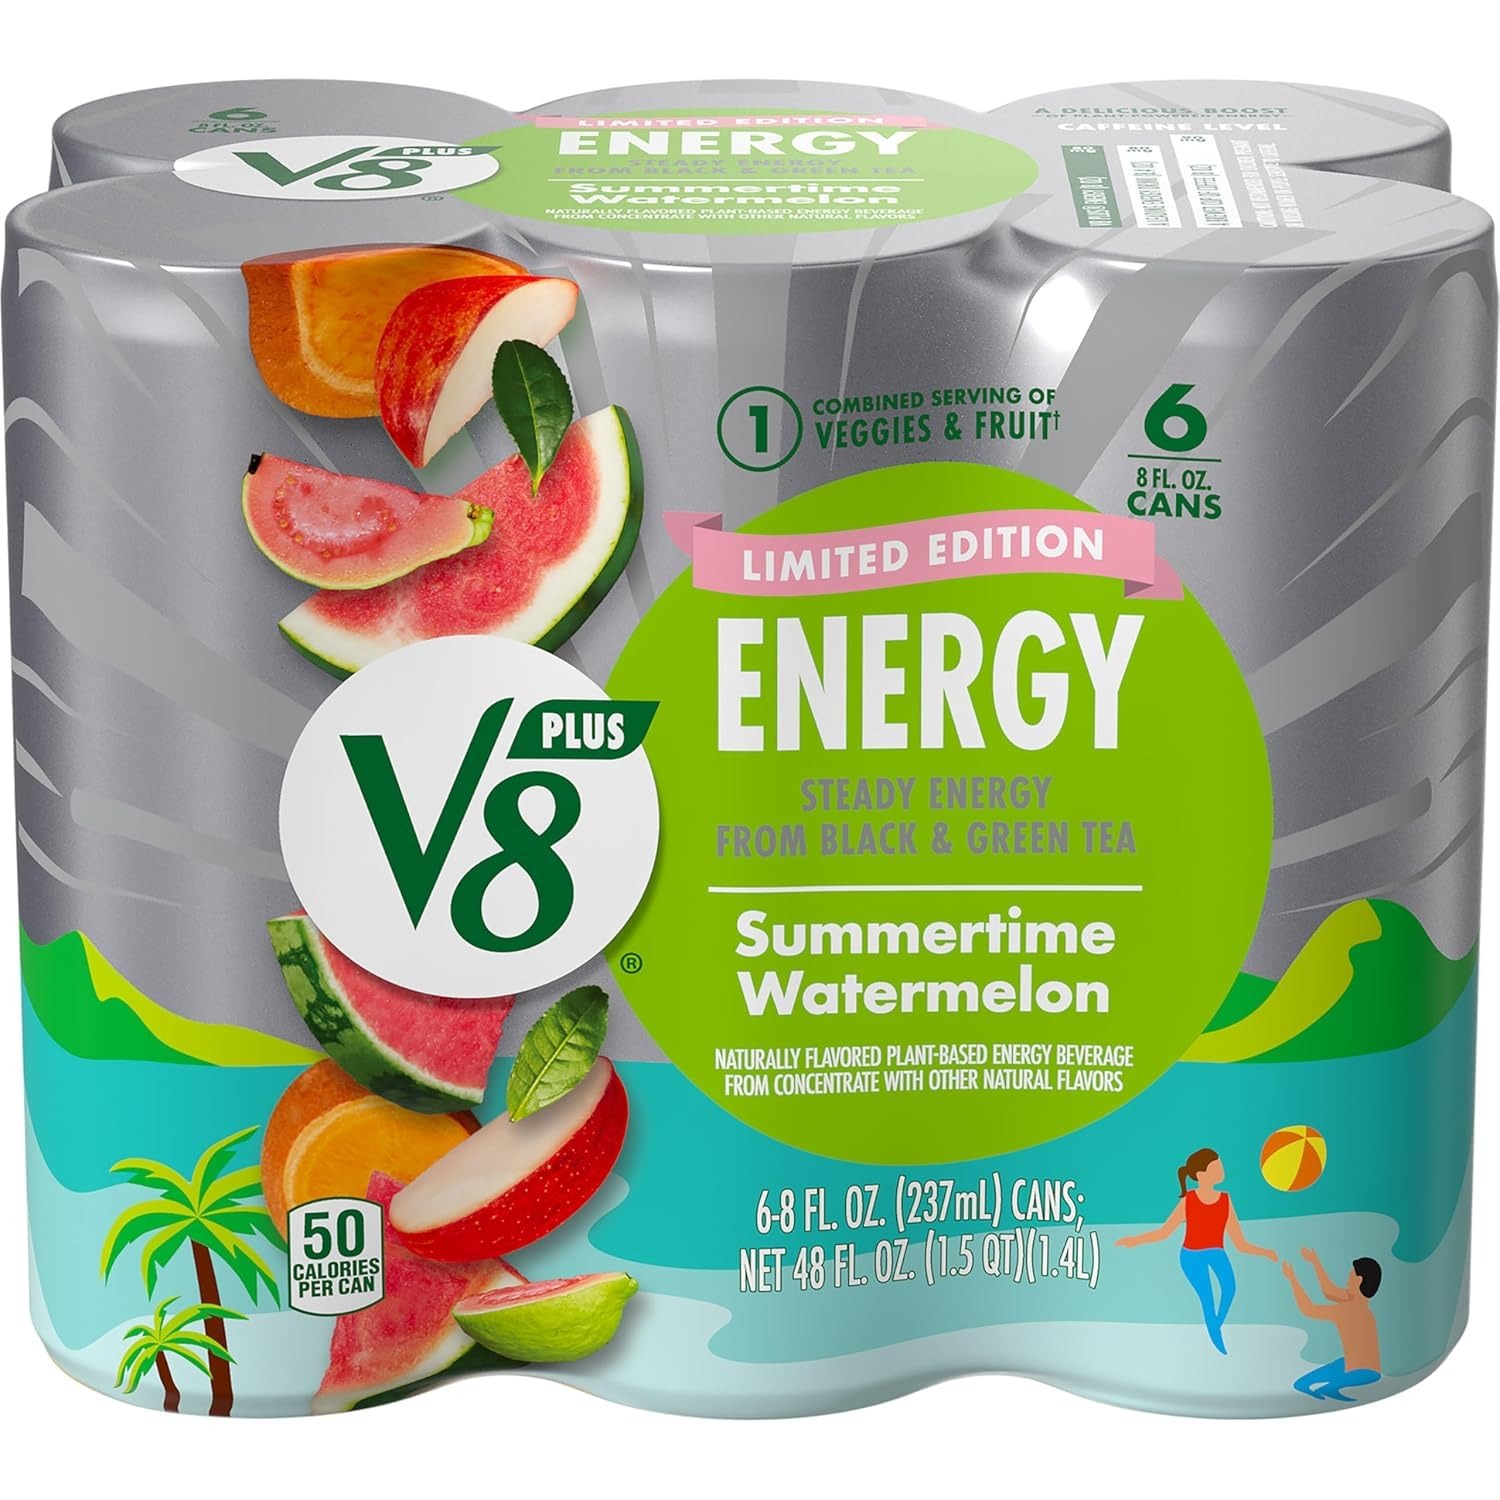
Item Name: V-8 +Energy Limited Edition Summertime Watermelon Juice Energy Drink, 8 fl oz Can (6 Pack)
Bullet Point 1: Six (6) 8 fl oz cans of V8 +Energy Limited Edition Summertime Watermelon Juice Energy Drink
Bullet Point 2: A watermelon and guava flavored fruit and vegetable juice blend infused with natural energy from black and green tea
Bullet Point 3: Each can contains 1 combined serving of veggies and fruit along with 80 milligrams of caffeine – as much as leading energy drink brands
Bullet Point 4: A healthy energy drink alternative with 50 calories and 12 grams of carbs per can; an excellent source of B Vitamins
Bullet Point 5: Non-GMO and gluten-free with no sugar added* and no artificial colors (*Not a low calorie food; see nutrition panel for sugar and calorie content)
Product Description: Experience a refreshing plant-powered energy boost that’s specially crafted for summer with V8 +Energy Limited Edition Summertime Watermelon Juice Energy Drink. Combining the flavors of juicy watermelon and tropical guava, this concentrated fruit and vegetable juice blend is infused with natural energy from black and green tea. Each 8 fl oz can contains 1 combined serving of veggies and fruit along with 80 milligrams of caffeine – as much as leading energy drink brands. A healthy energy drink alternative, V8 +Energy Summertime Watermelon Juice contains 50 calories and 12 grams of carbs per can. It’s also an excellent source of B Vitamins. V8 +Energy caffeinated juice drinks are non-GMO and gluten-free with no sugar added* and no artificial colors. Make V8 +Energy your go-to summer drink for all your warm-weather adventures, whether you’re hitting the beach, hosting a pool party, having a barbecue, embarking on a road trip, or dancing at a music festival. It’s great as a soda or coffee substitute, makes a delicious mocktail or cocktail mixer, and is the perfect choice anytime you need a plant based boost of natural caffeine. (*Not a low calorie food; see nutrition panel for sugar and calorie content)
Value: 8.0
Unit: Fl Oz

Price: 8.86